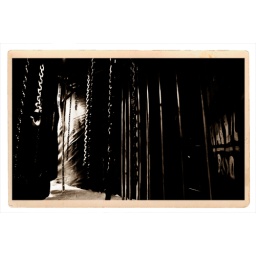
A torture room in the Kingwood Asylum with meat hooks, chains, prison bars, black plastic walls.